Rudeus Greyrat

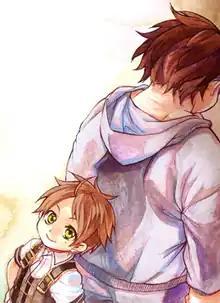
Manga image featuring Rudeus' reborn as a toddler and his past life at his death

is the main protagonist of Rifujin na Magonote's novel series "Mushoku Tensei". An unnamed 34-year-old Japanese hikikomori is kicked out by his siblings following his parents' death and his absence in their parent's funeral. Upon some self-introspection, he had concluded that his life was ultimately pointless, but still intercepts a speeding truck heading towards a group of teenagers in an attempt to do something meaningful for once in his life and manages to pull one of them out of harm's way before dying. Awakening as a newborn baby, he realizes that he's been reincarnated in a world of sword and sorcery and resolves to live his second life to the fullest as Rudeus Greyrat. Due to inherited affinity and early training, in addition to his mother's influence, Rudeus becomes highly skilled at magic, and sets out to enjoy life and overcome his past.